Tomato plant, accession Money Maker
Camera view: vertical (180 deg); turntable rotation: 210 degrees
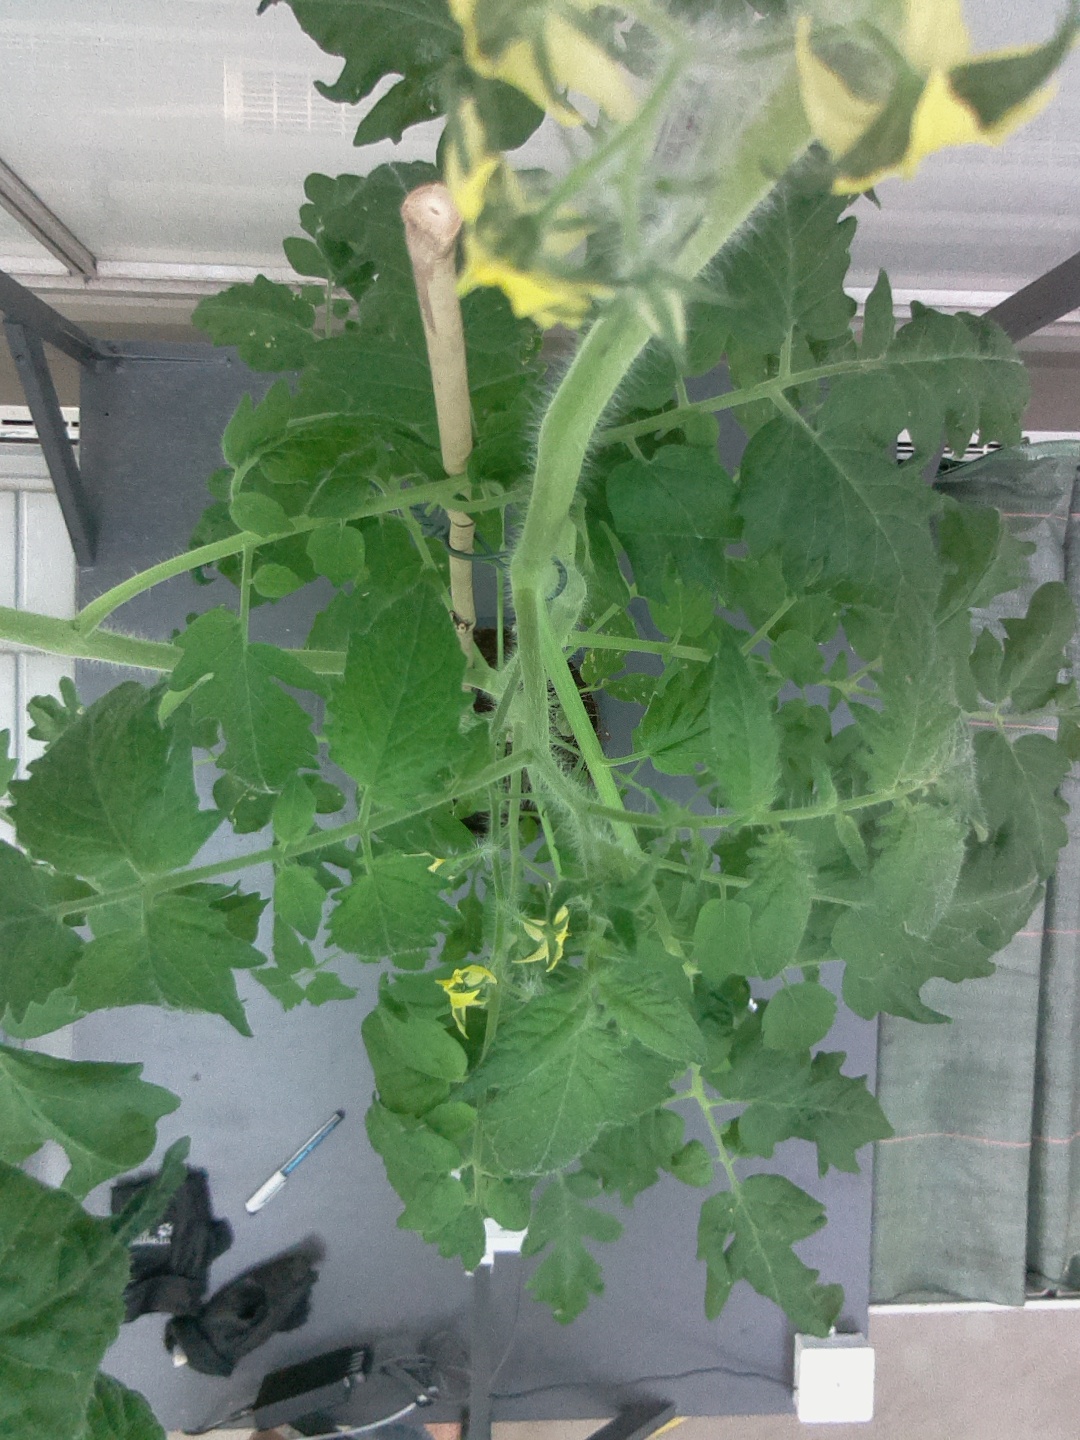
BBCH growth stage 70: Fruits at the main stem or branches visibles